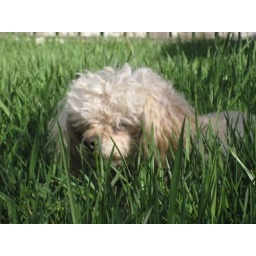
Little dog in deep grass